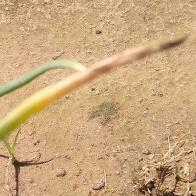
Crop: Onion
Condition: fusarium-d